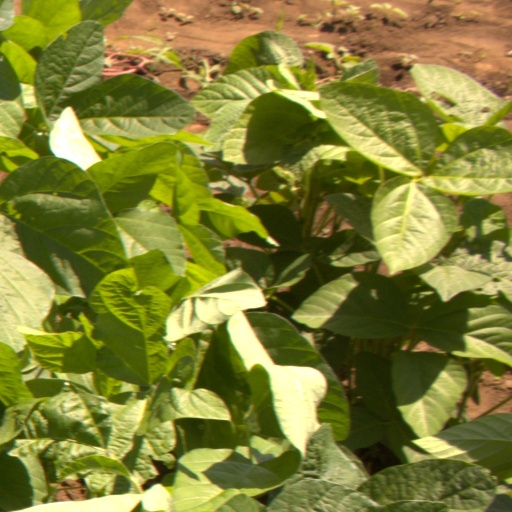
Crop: soybean